Limehouse

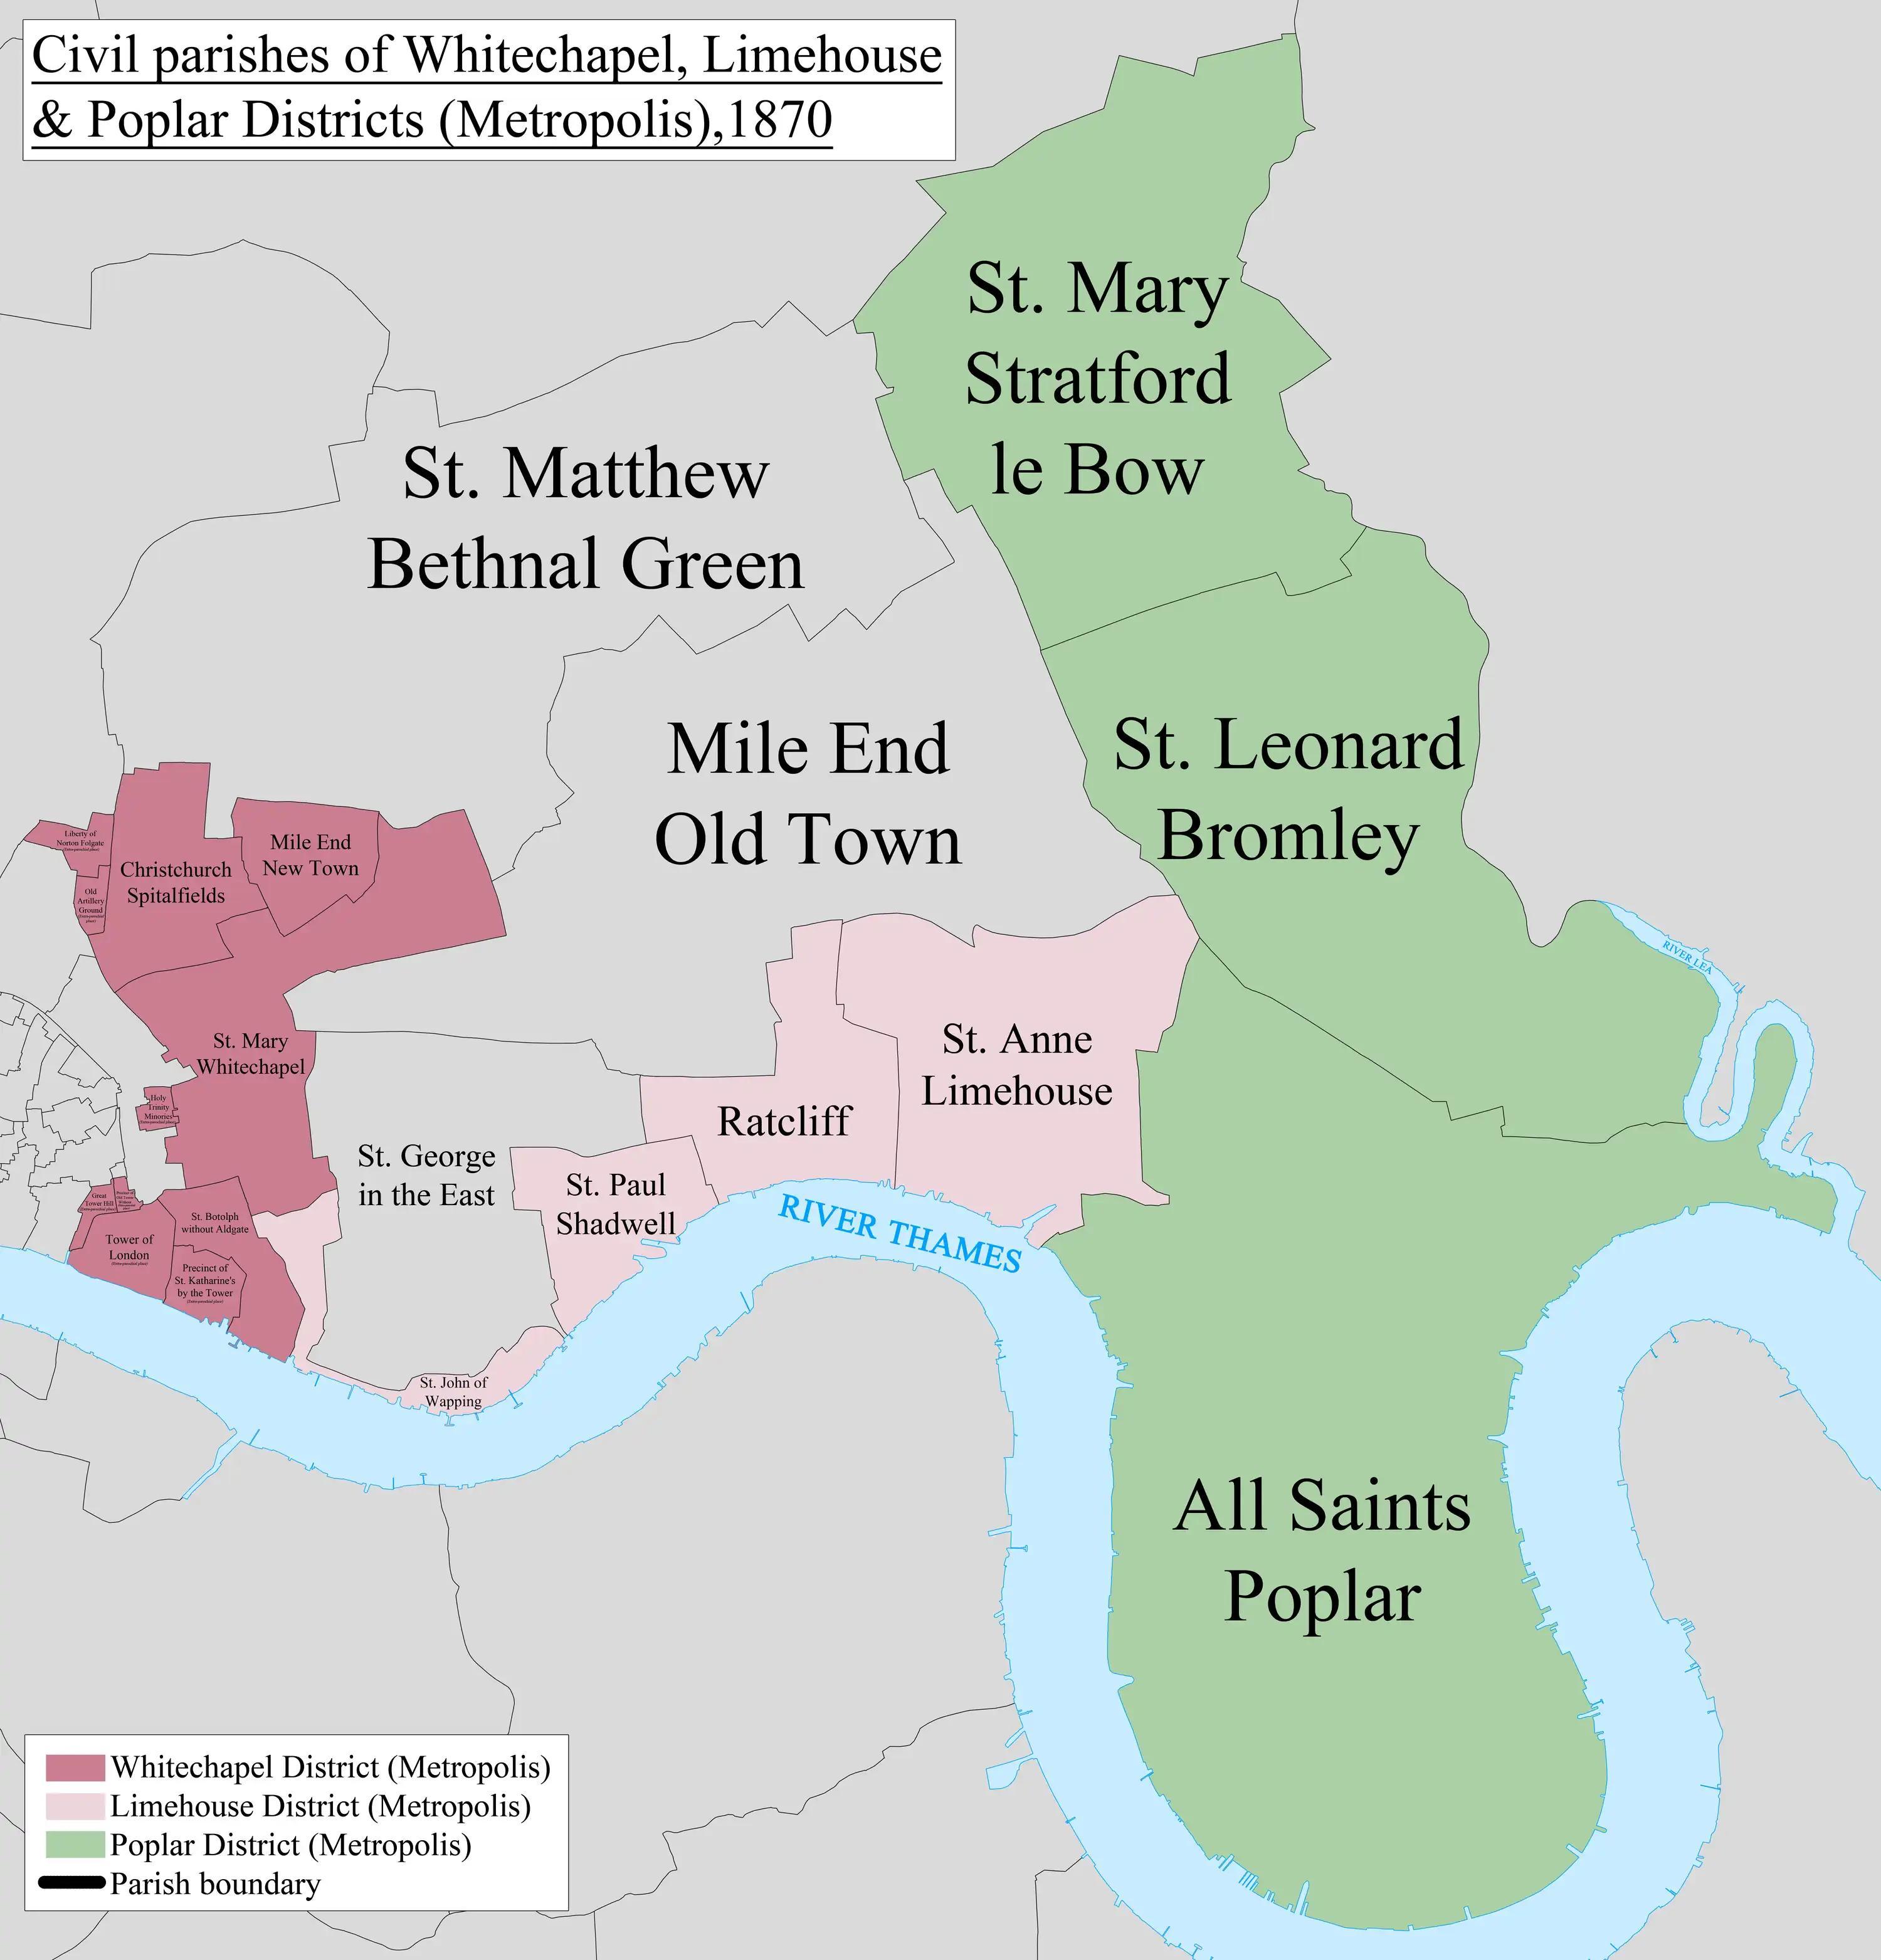
A map showing the civil parish boundaries in 1870.

The name relates to the local lime kilns or, more precisely, lime oasts, by the river. The name is from Old English "līm-āst" "lime-oast", and appears in a 1335 record.